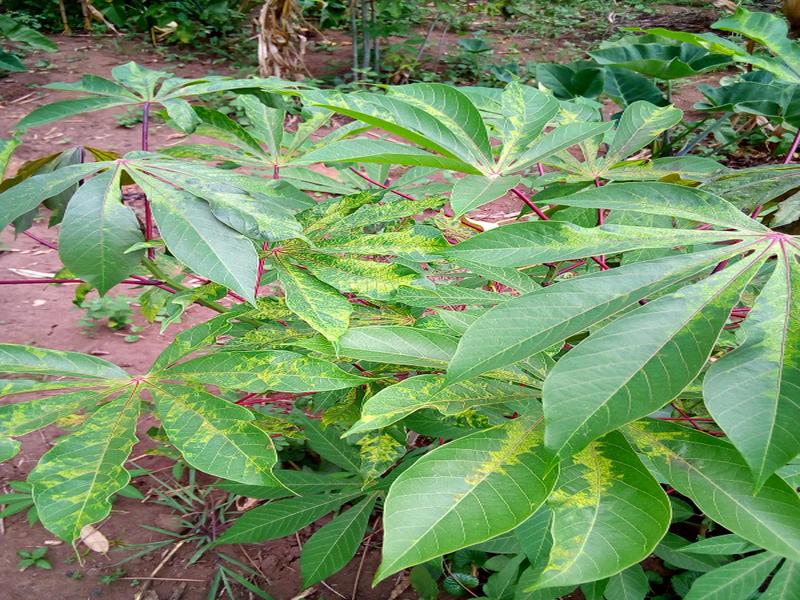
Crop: cassava
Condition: mosaic_disease